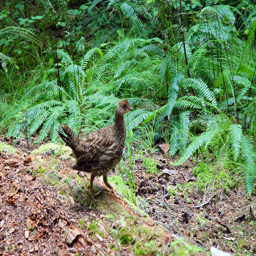
a small bird in a field near many plants
A bird is standing near green grass.
A duck is walking on the ground beside some ferns.
The bird is about to walk into the field of green plants.
A pheasant-like bird walks in the forest near some ferns.